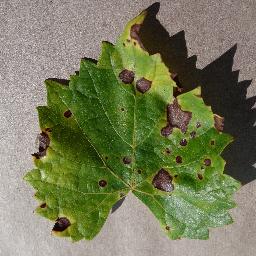
Label: Grape___Black_rot